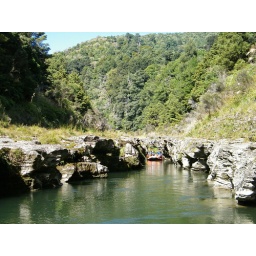
Cruising through at The Narrows, a unique rock formation surrounded by native forest